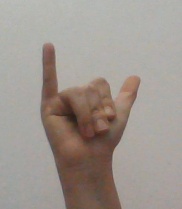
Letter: ya